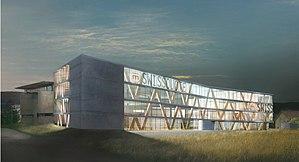
Projet d’extension du siège à Gland/VD. La construction sera terminée en 2013.